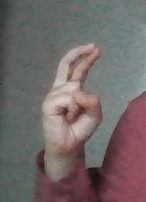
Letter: zay